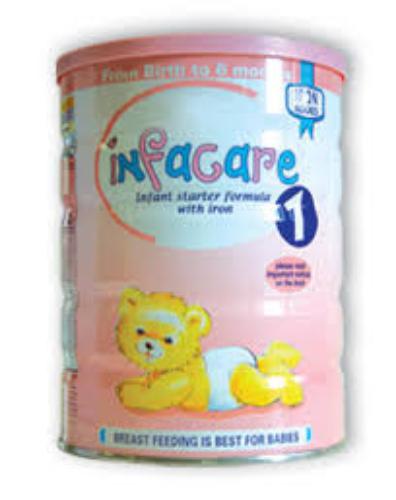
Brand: Infacare
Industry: Food